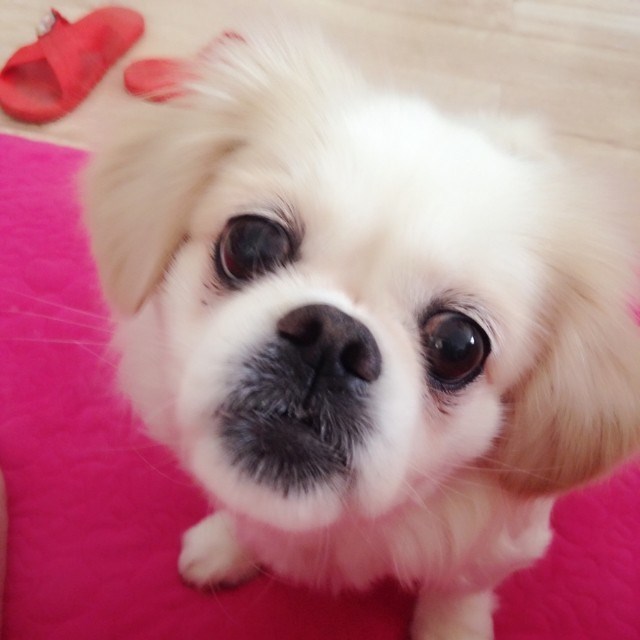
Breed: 480-n000125-Pekinese